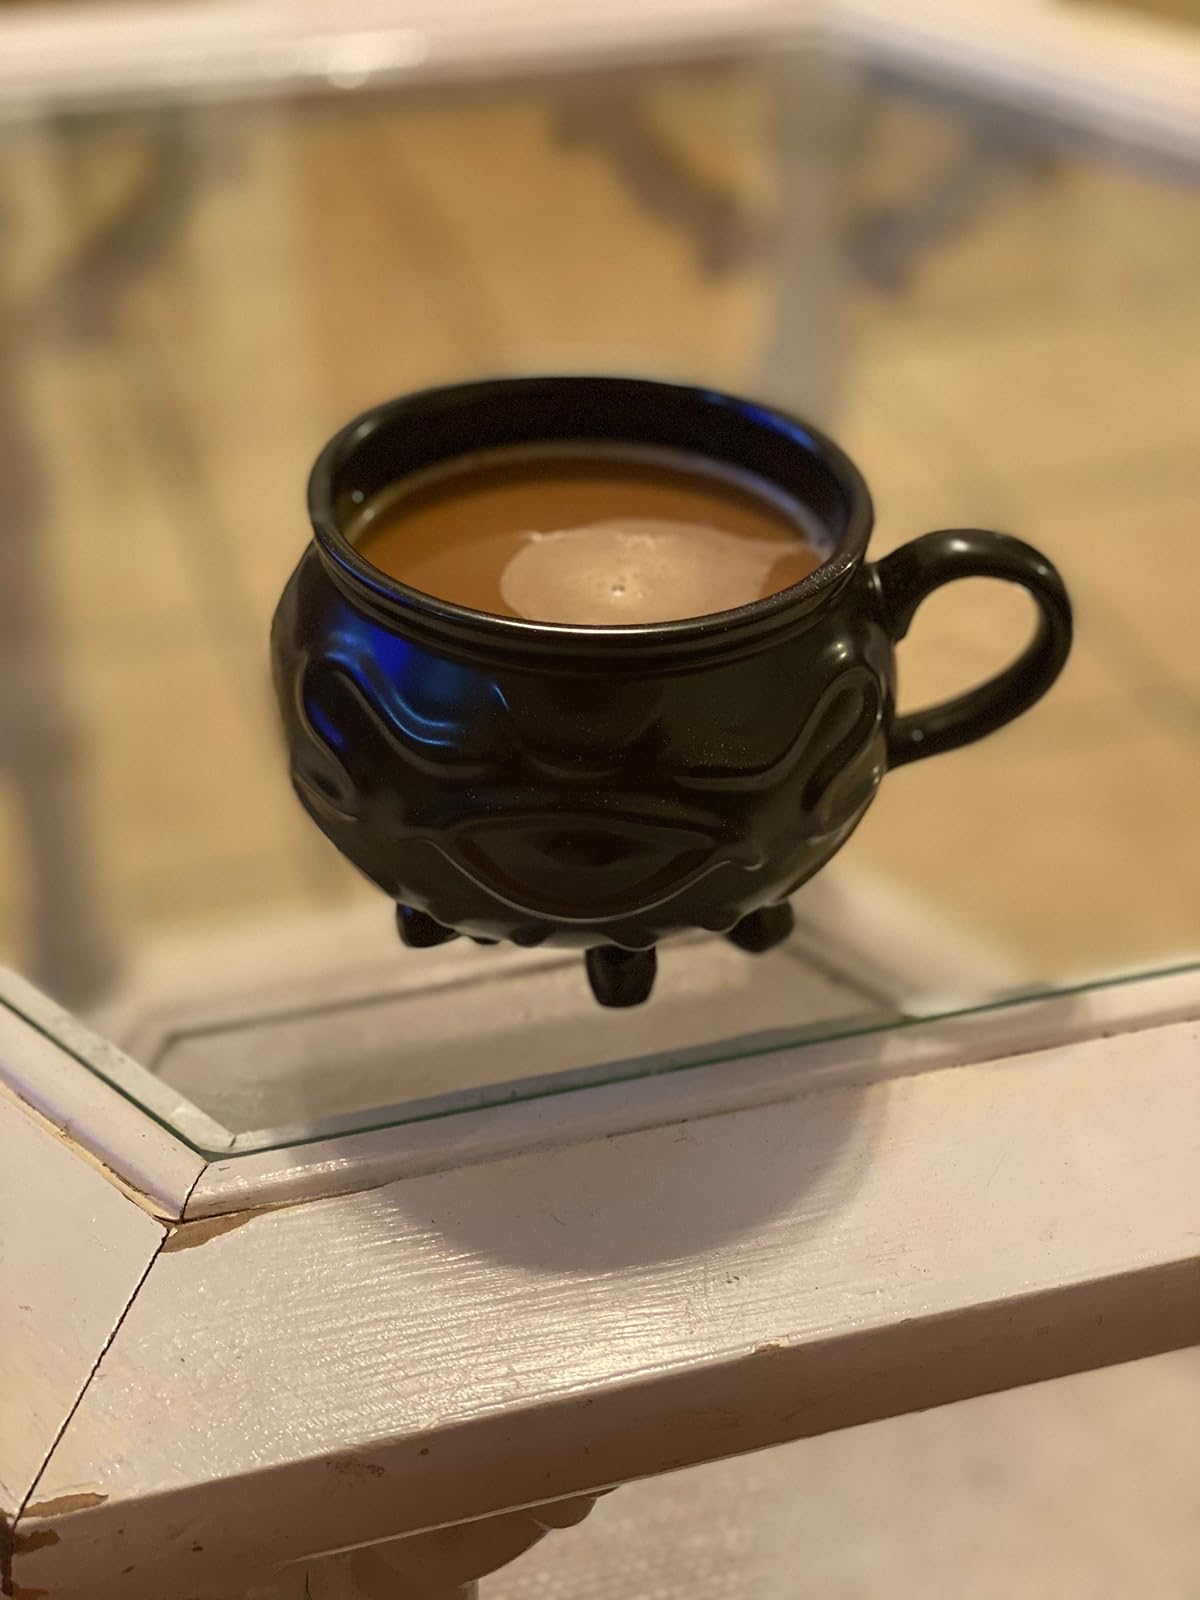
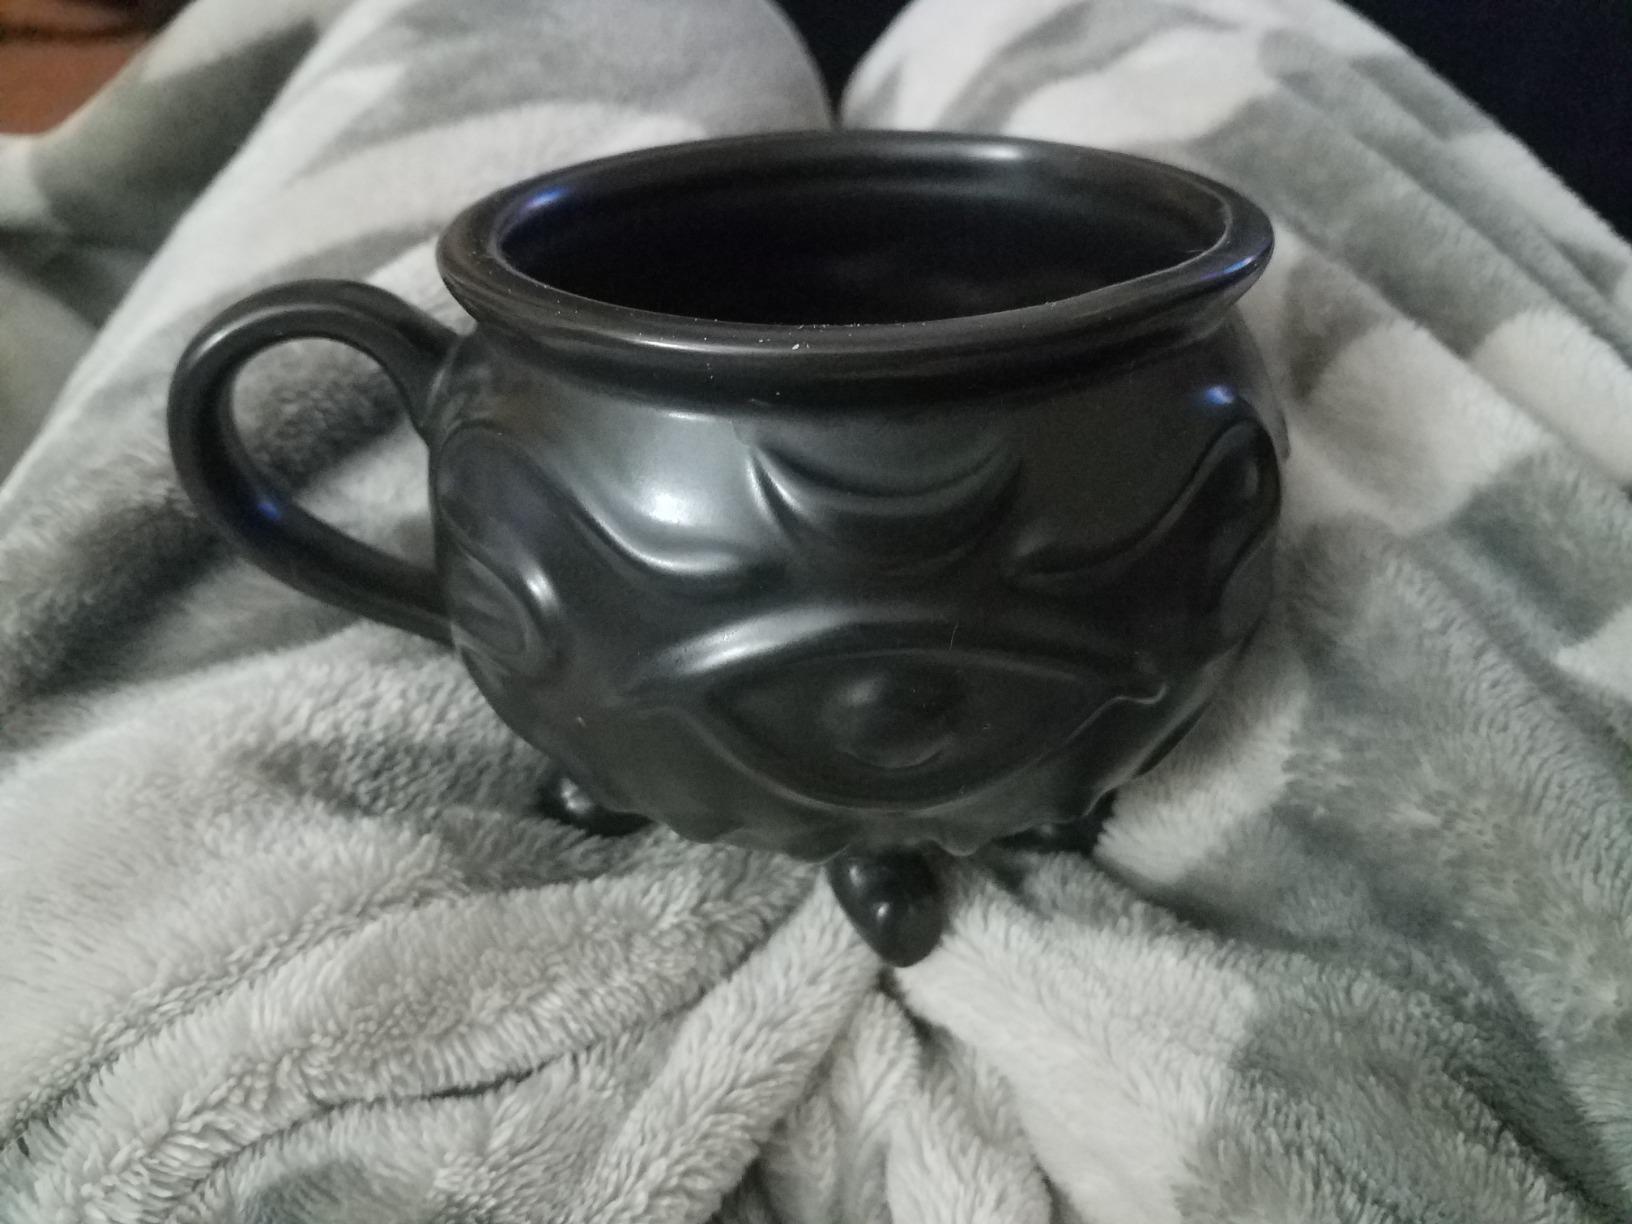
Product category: items_mug
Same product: yes